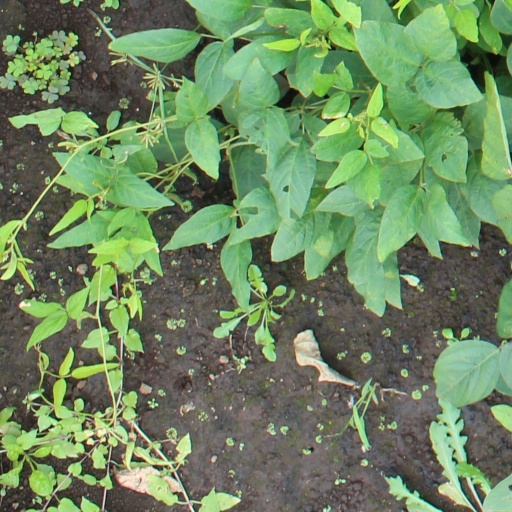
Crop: soybean